Russian Butte

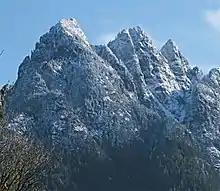
Russian Butte

Weather fronts originating in the Pacific Ocean travel northeast toward the Cascade Mountains. As fronts approach, they are forced upward by the peaks of the Cascade Range, causing them to drop their moisture in the form of rain or snow onto the Cascades (Orographic lift). As a result, the west side of the Cascades experiences high precipitation, especially during the winter months in the form of snowfall. Because of maritime influence, snow tends to be wet and heavy, resulting in high avalanche danger. During winter months, weather is usually cloudy, but, due to high pressure systems over the Pacific Ocean that intensify during summer months, there is often little or no cloud cover during the summer. The months July through September offer the most favorable weather for viewing or climbing this peak.